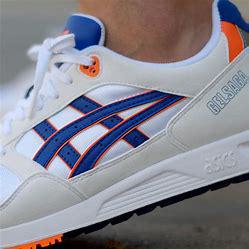
Brand: Asics
Model: Gel Saga